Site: brandenburg
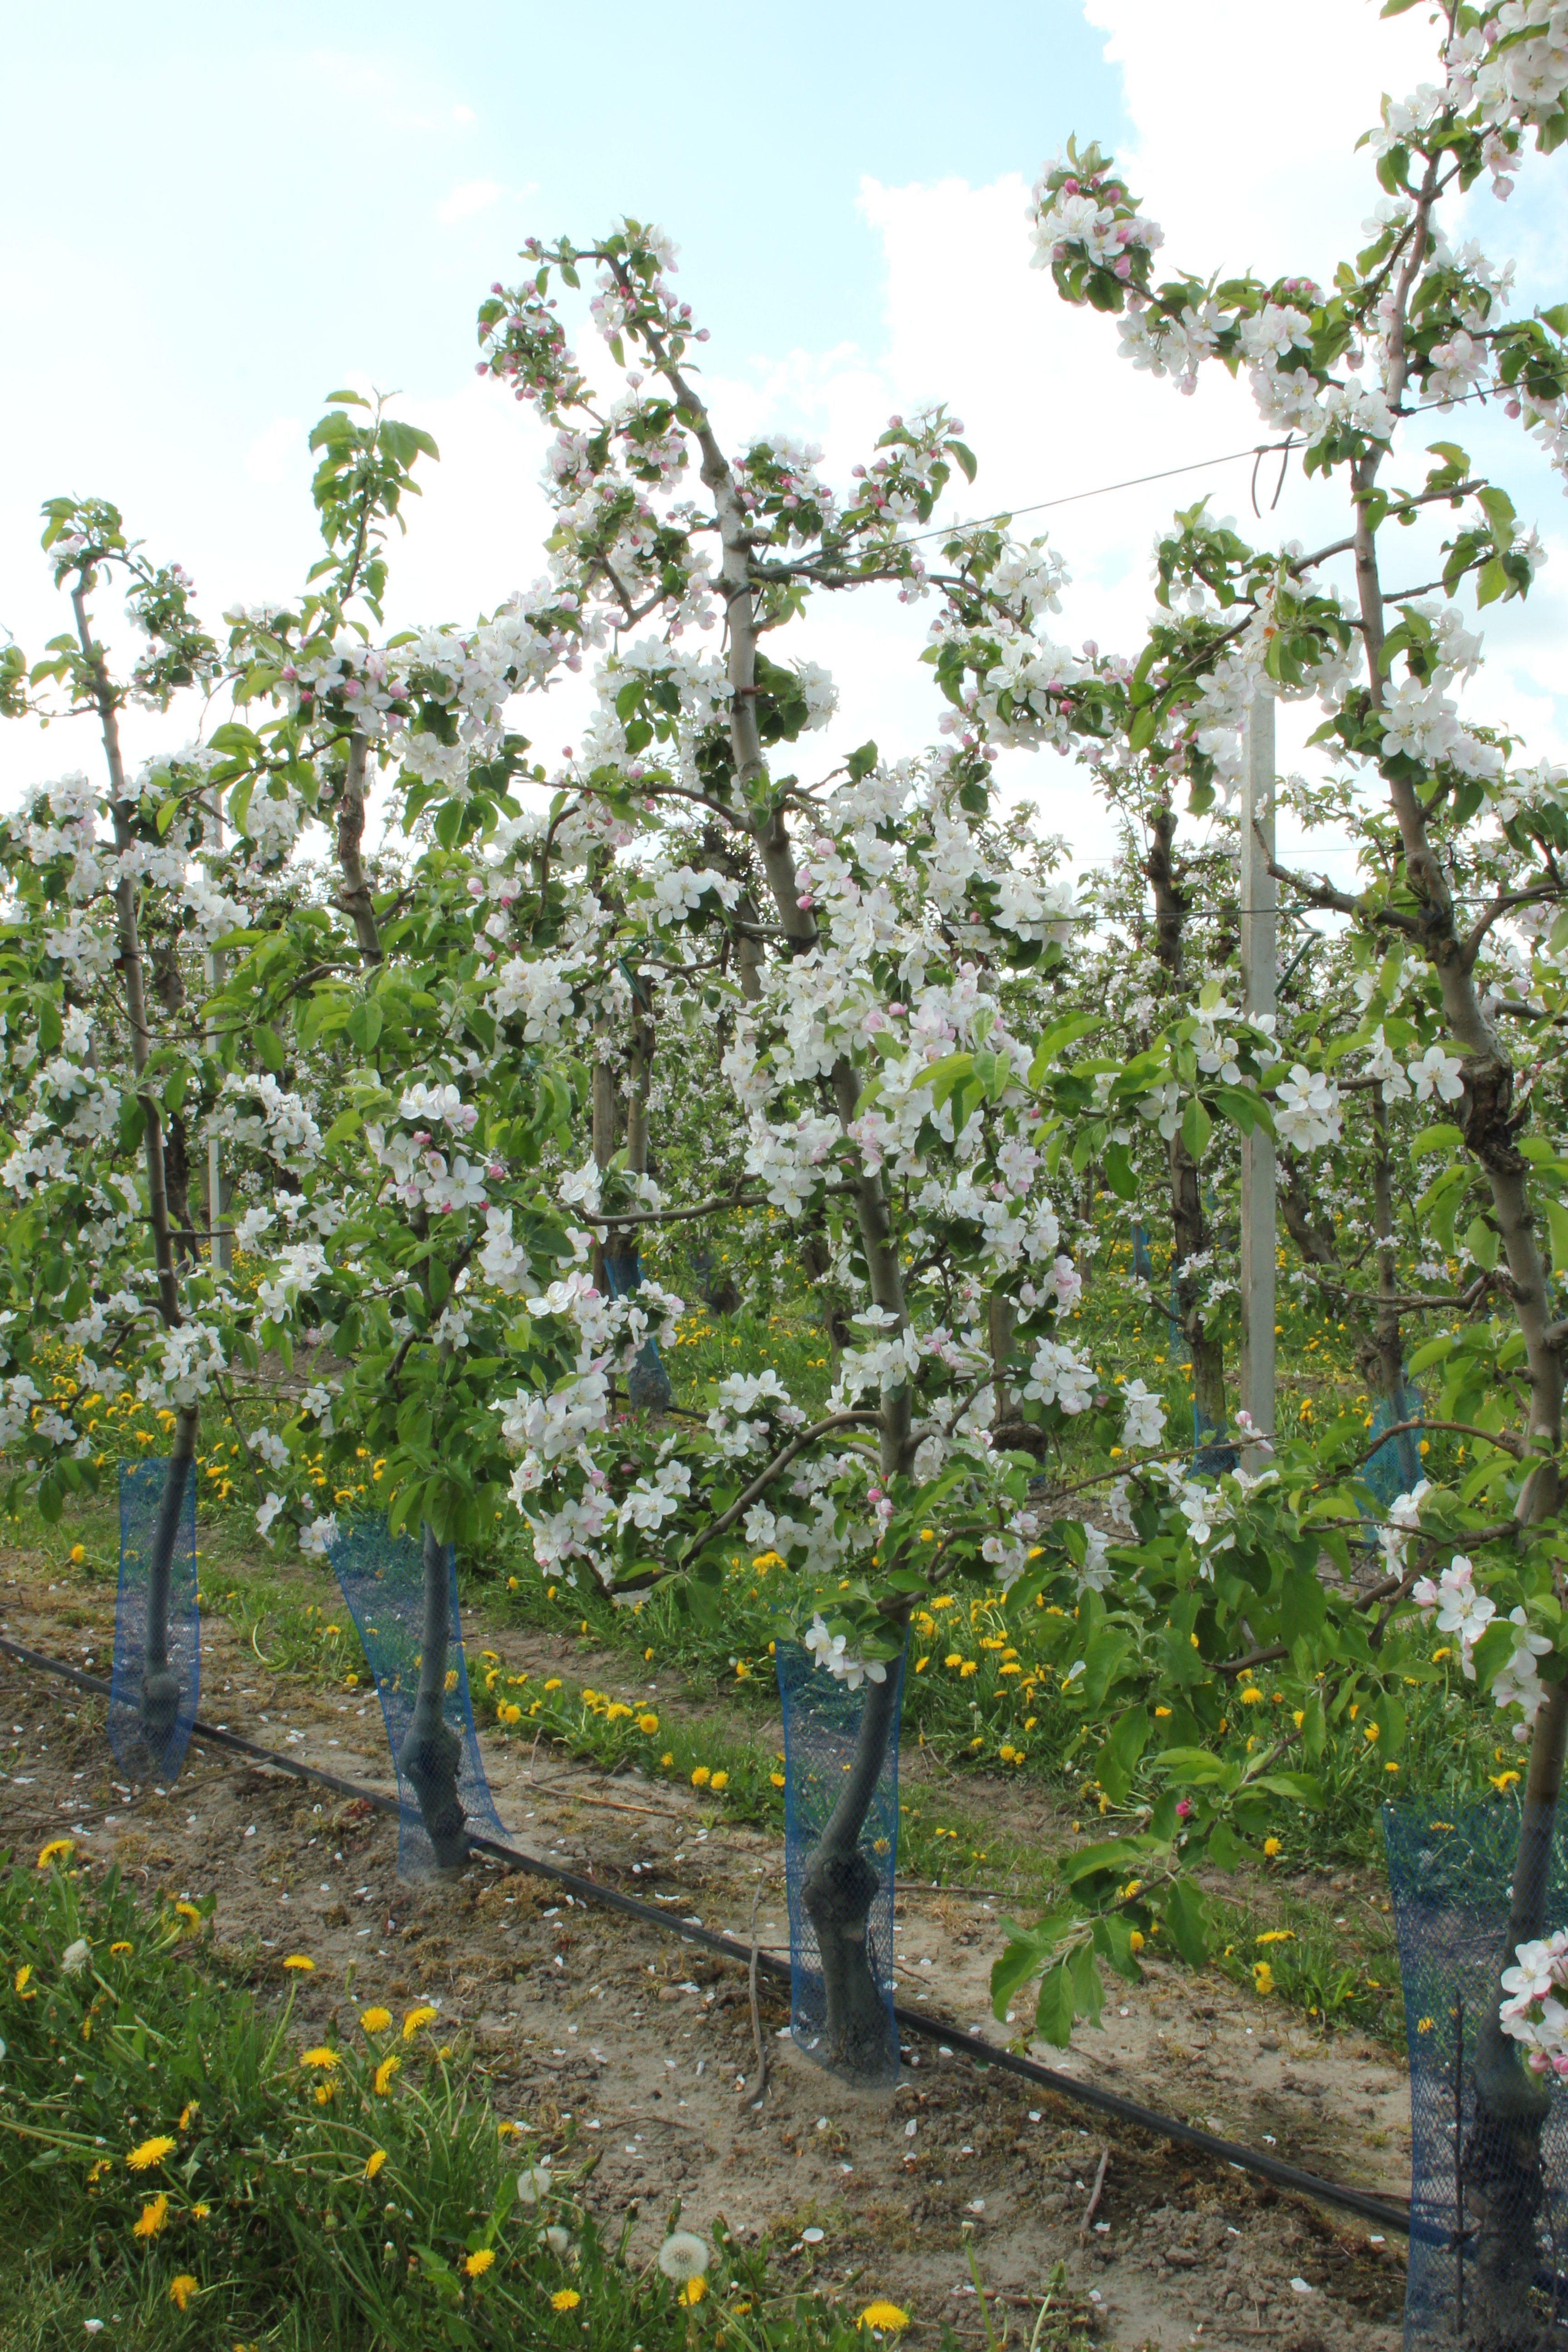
Growth stage (BBCH 65): Flowering